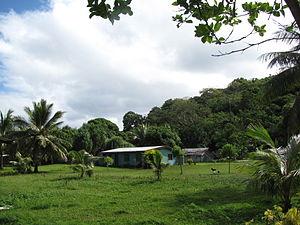
Lelepa est une île situé au centre du Vanuatu et au nord-ouest de l’île d'Éfaté.